Yum cha

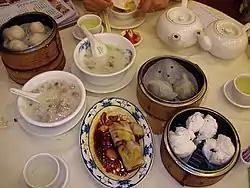

In the early 800s, the etiquette as well as manners of the tea ceremony were already established in the "Pure Rules of Huaihai" by the Tang dynasty Zen master Baizhang Huaihai (749-814) as well as its transmission to Japan in 1103 in the "Zenen Shingi". It is evident that, along with tea, simple nuts and sweets were mainly used as accompaniments to tea, marking the prototype of modern tea-drinking customs which had already been completed. Furthermore, these practices spread as tea-drinking customs in Japan by the early 1100s.